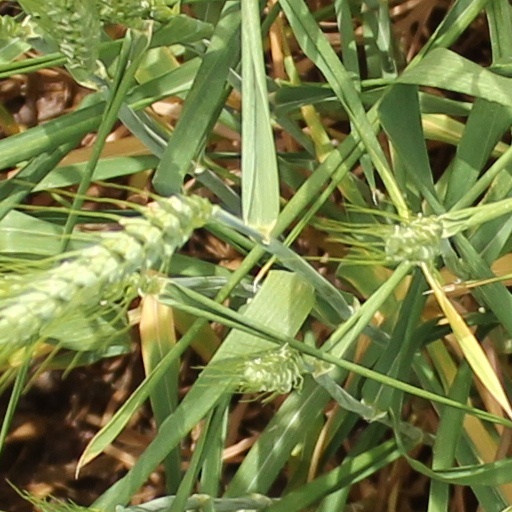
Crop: wheat